Elections in Bangladesh

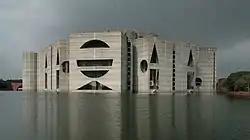
Facade of building across artificial lake

The Parliament of Bangladesh ("Jatiya Sangsad") consists of 350 members elected to five-year terms. Of that number, 300 are elected in single-member territorial constituencies according to the first-past-the-post electoral system. The remaining 50 seats are reserved for women, and are filled on the basis of proportional representation by a vote of the 300 members. The number of reserved seats has been revised over the years, increasing from 30 to 45 under the 8th parliament and 45 to 50 under the 9th parliament.